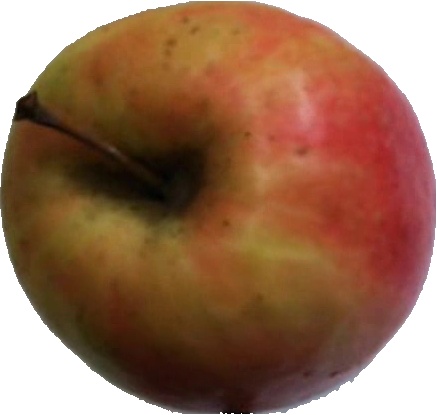
Label: apple_pink_lady_1